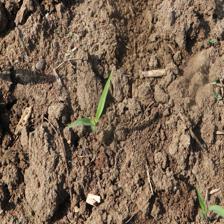
Label: Sorghum